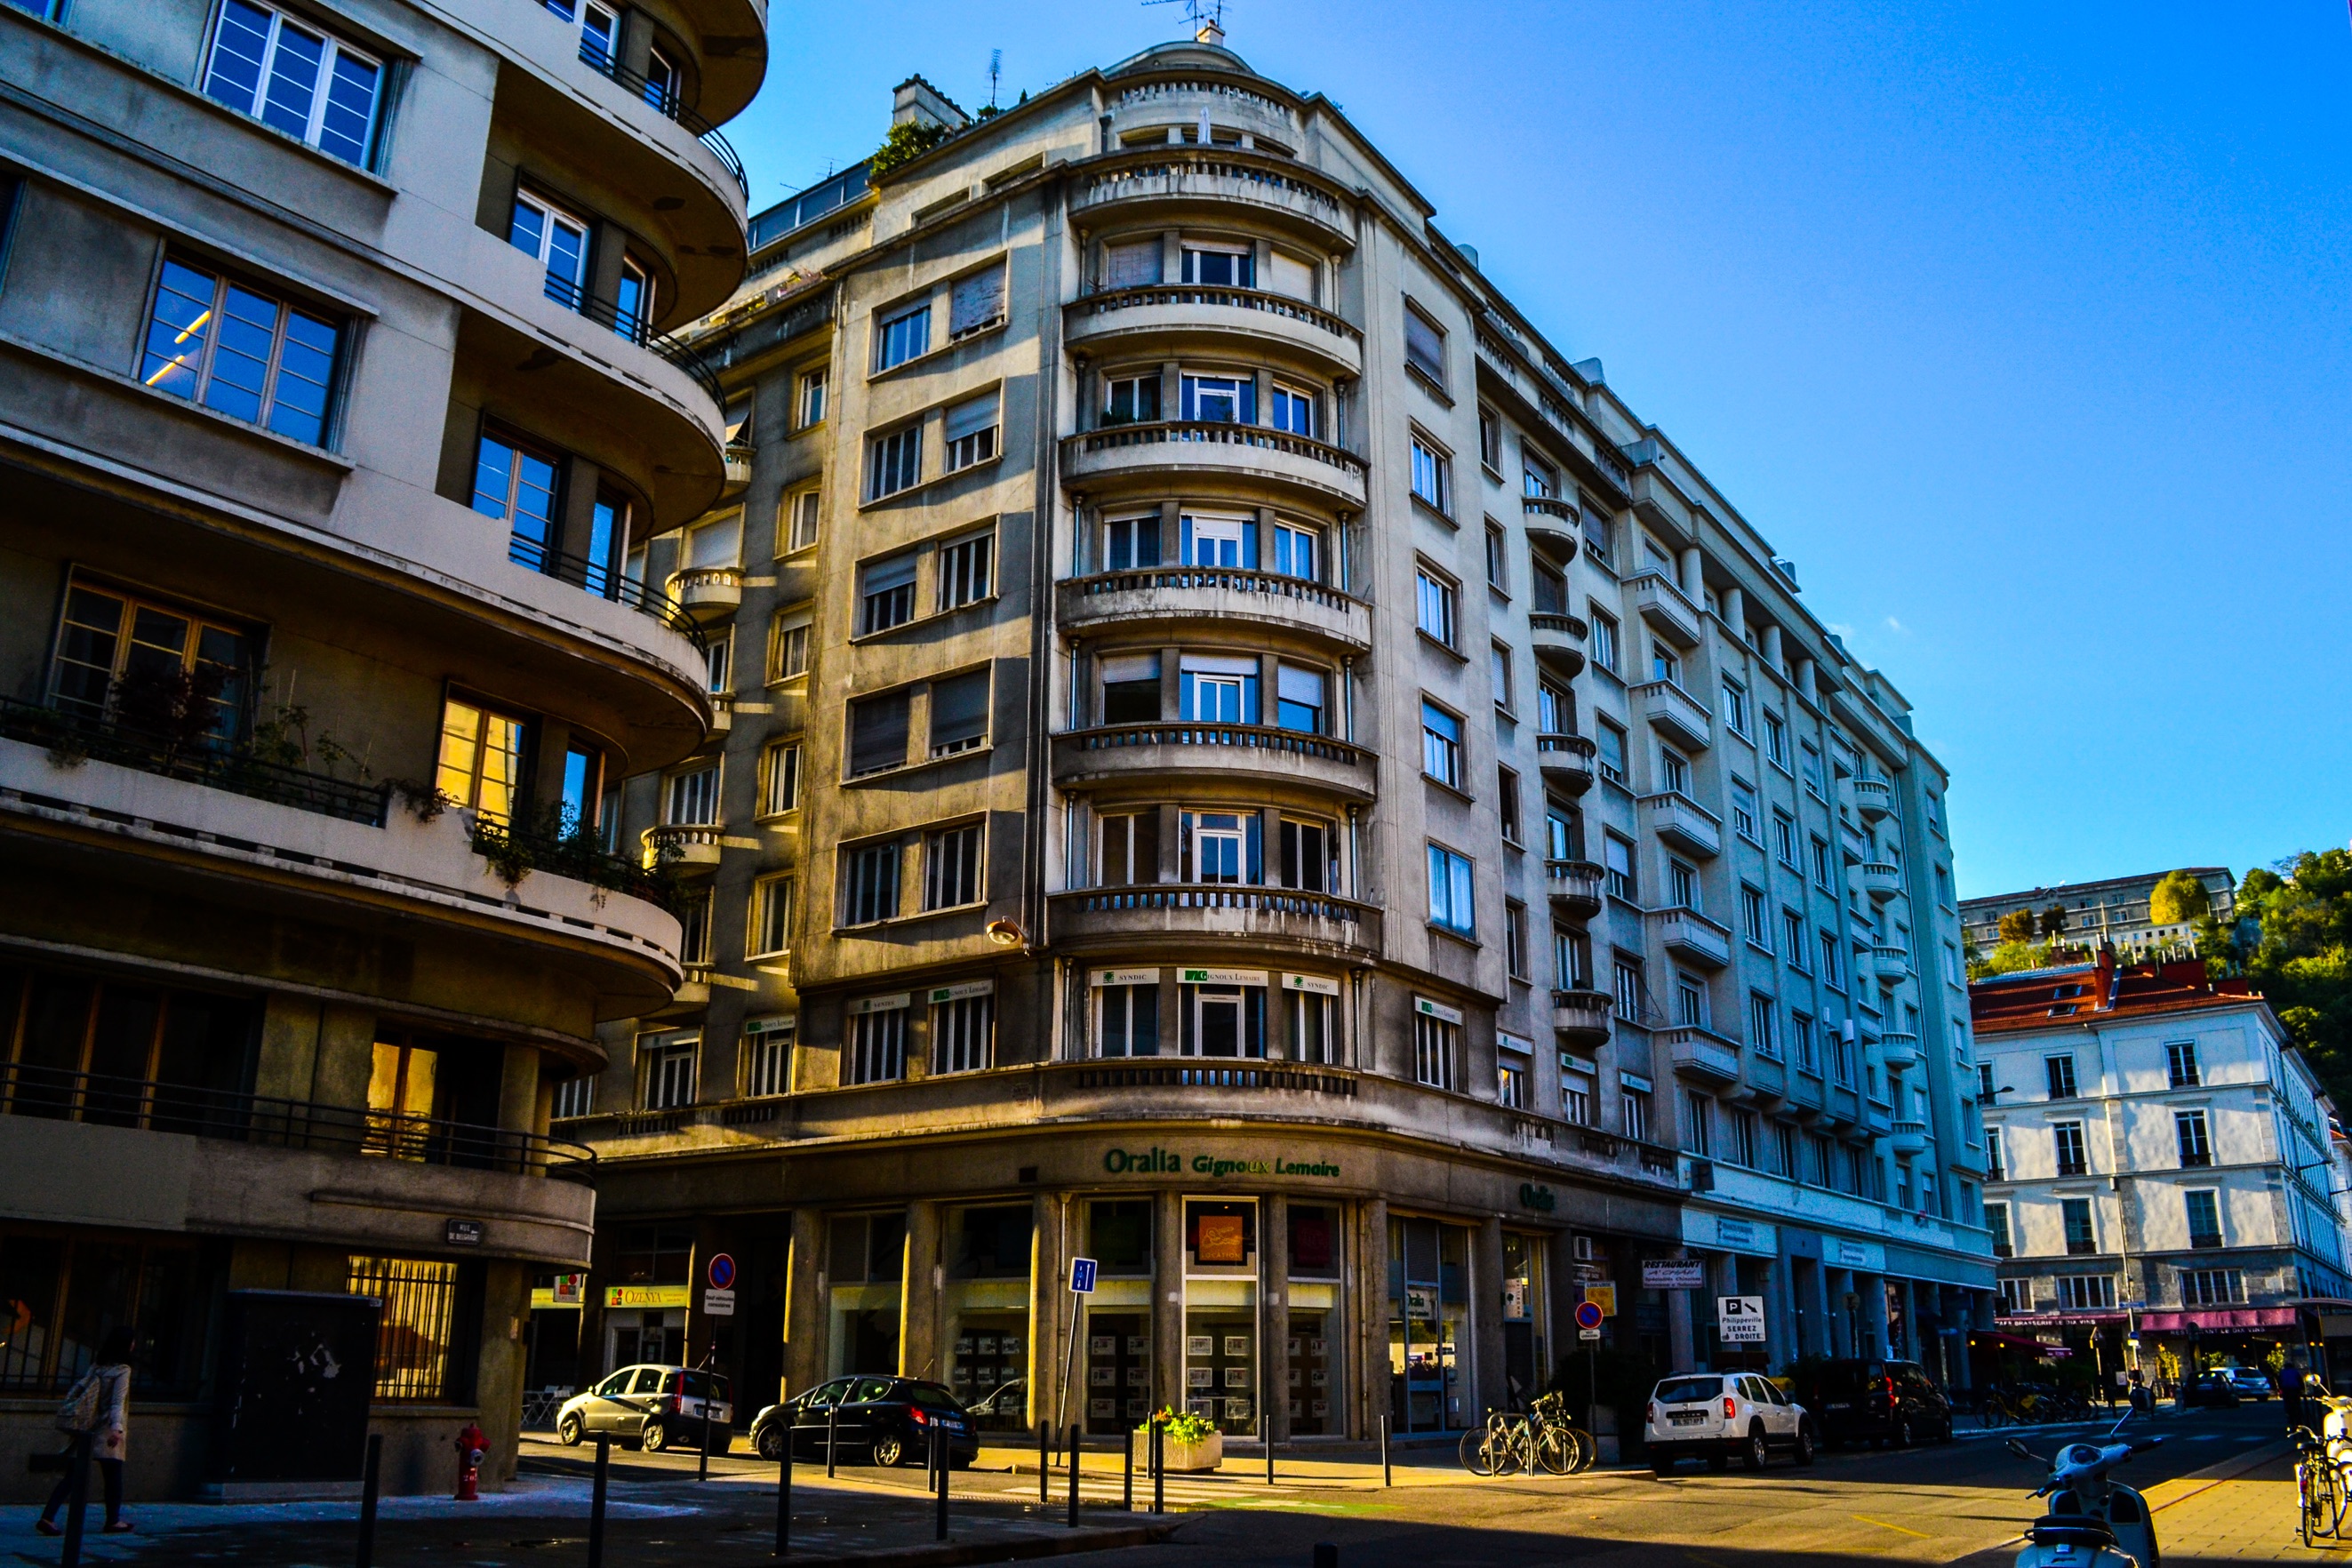
architecture, building, city, skyscraper, cityscape, downtown, plaza, landmark, facade, tower block, metropolis, condominium, neighbourhood, urban area, residential area, human settlement, metropolitan area, mixed use